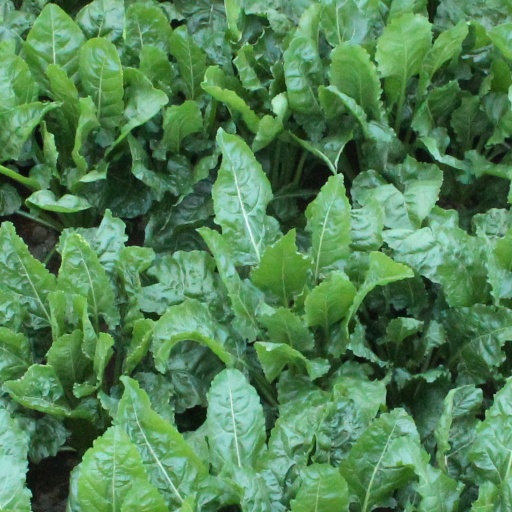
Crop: sugar beet